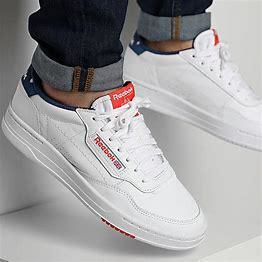
Brand: Reebok
Model: Court Peak